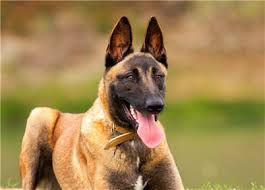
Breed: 233-n000071-malinois